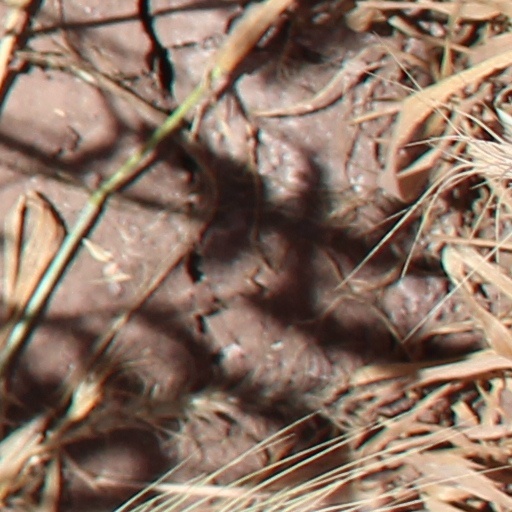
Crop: wheat